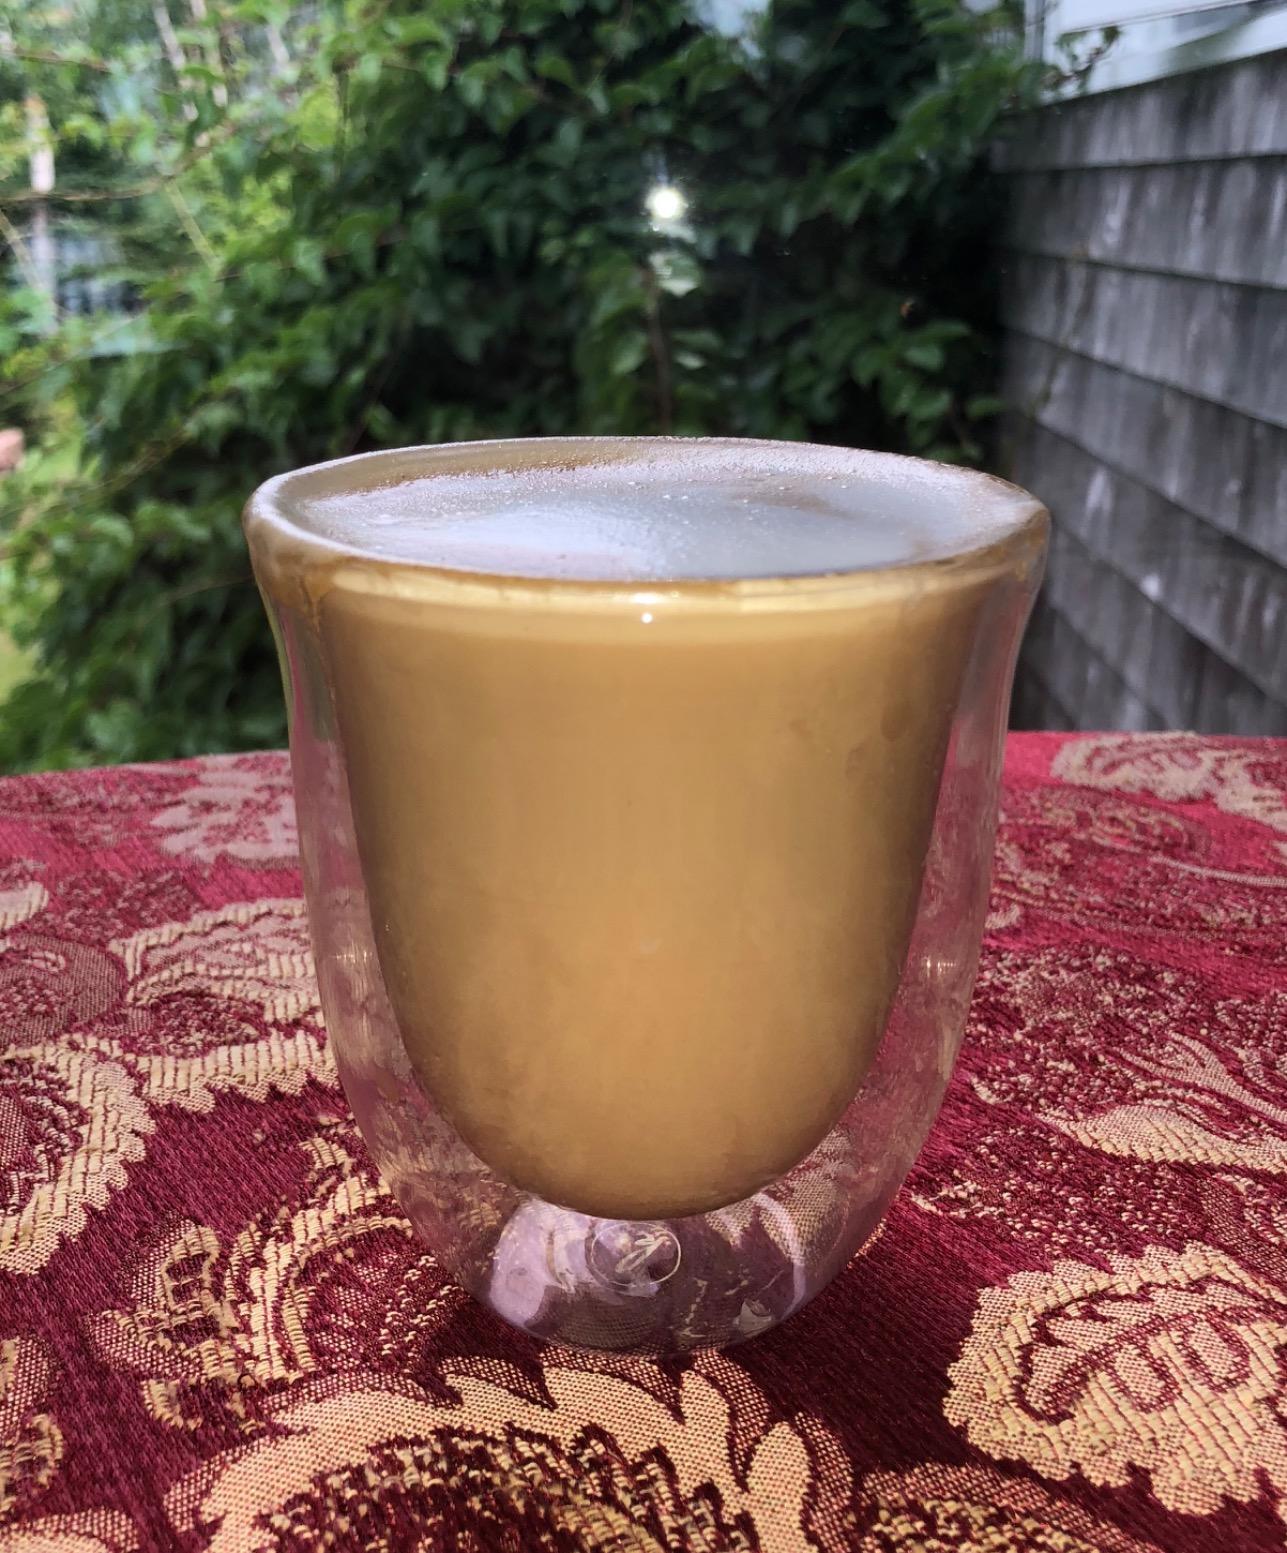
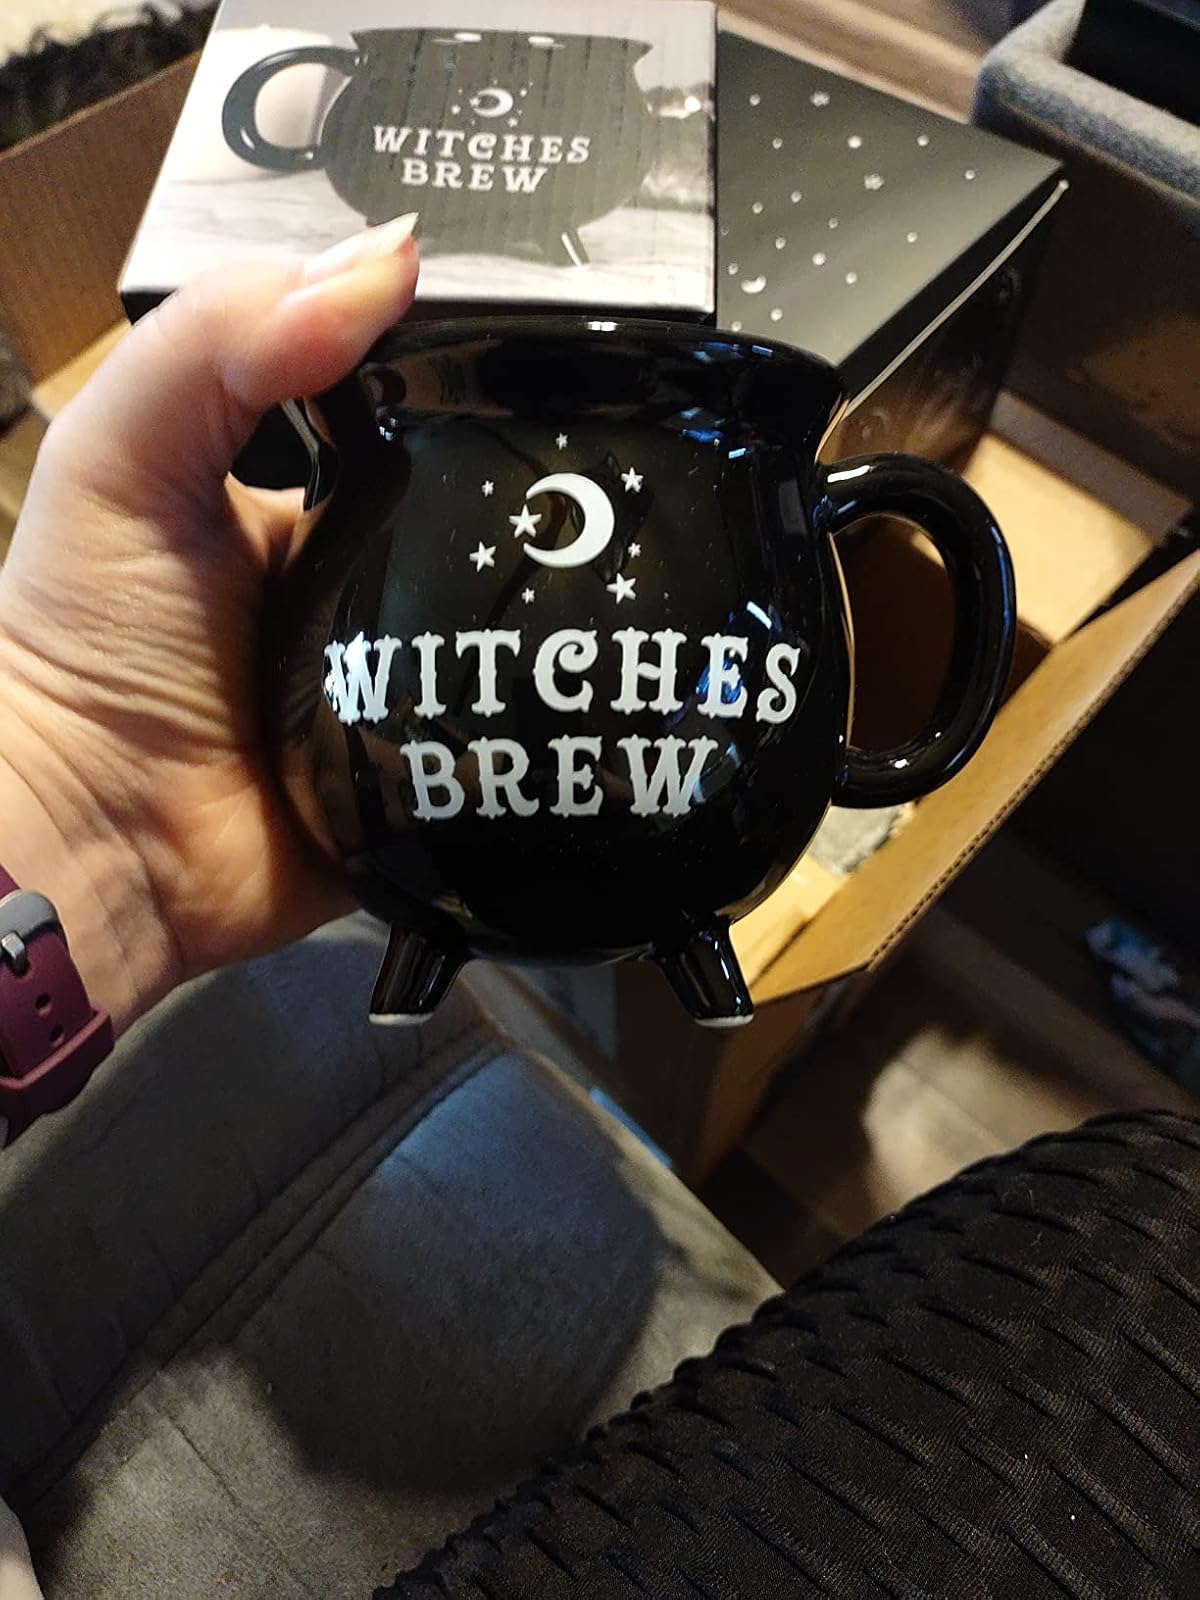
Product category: items_mug
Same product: no